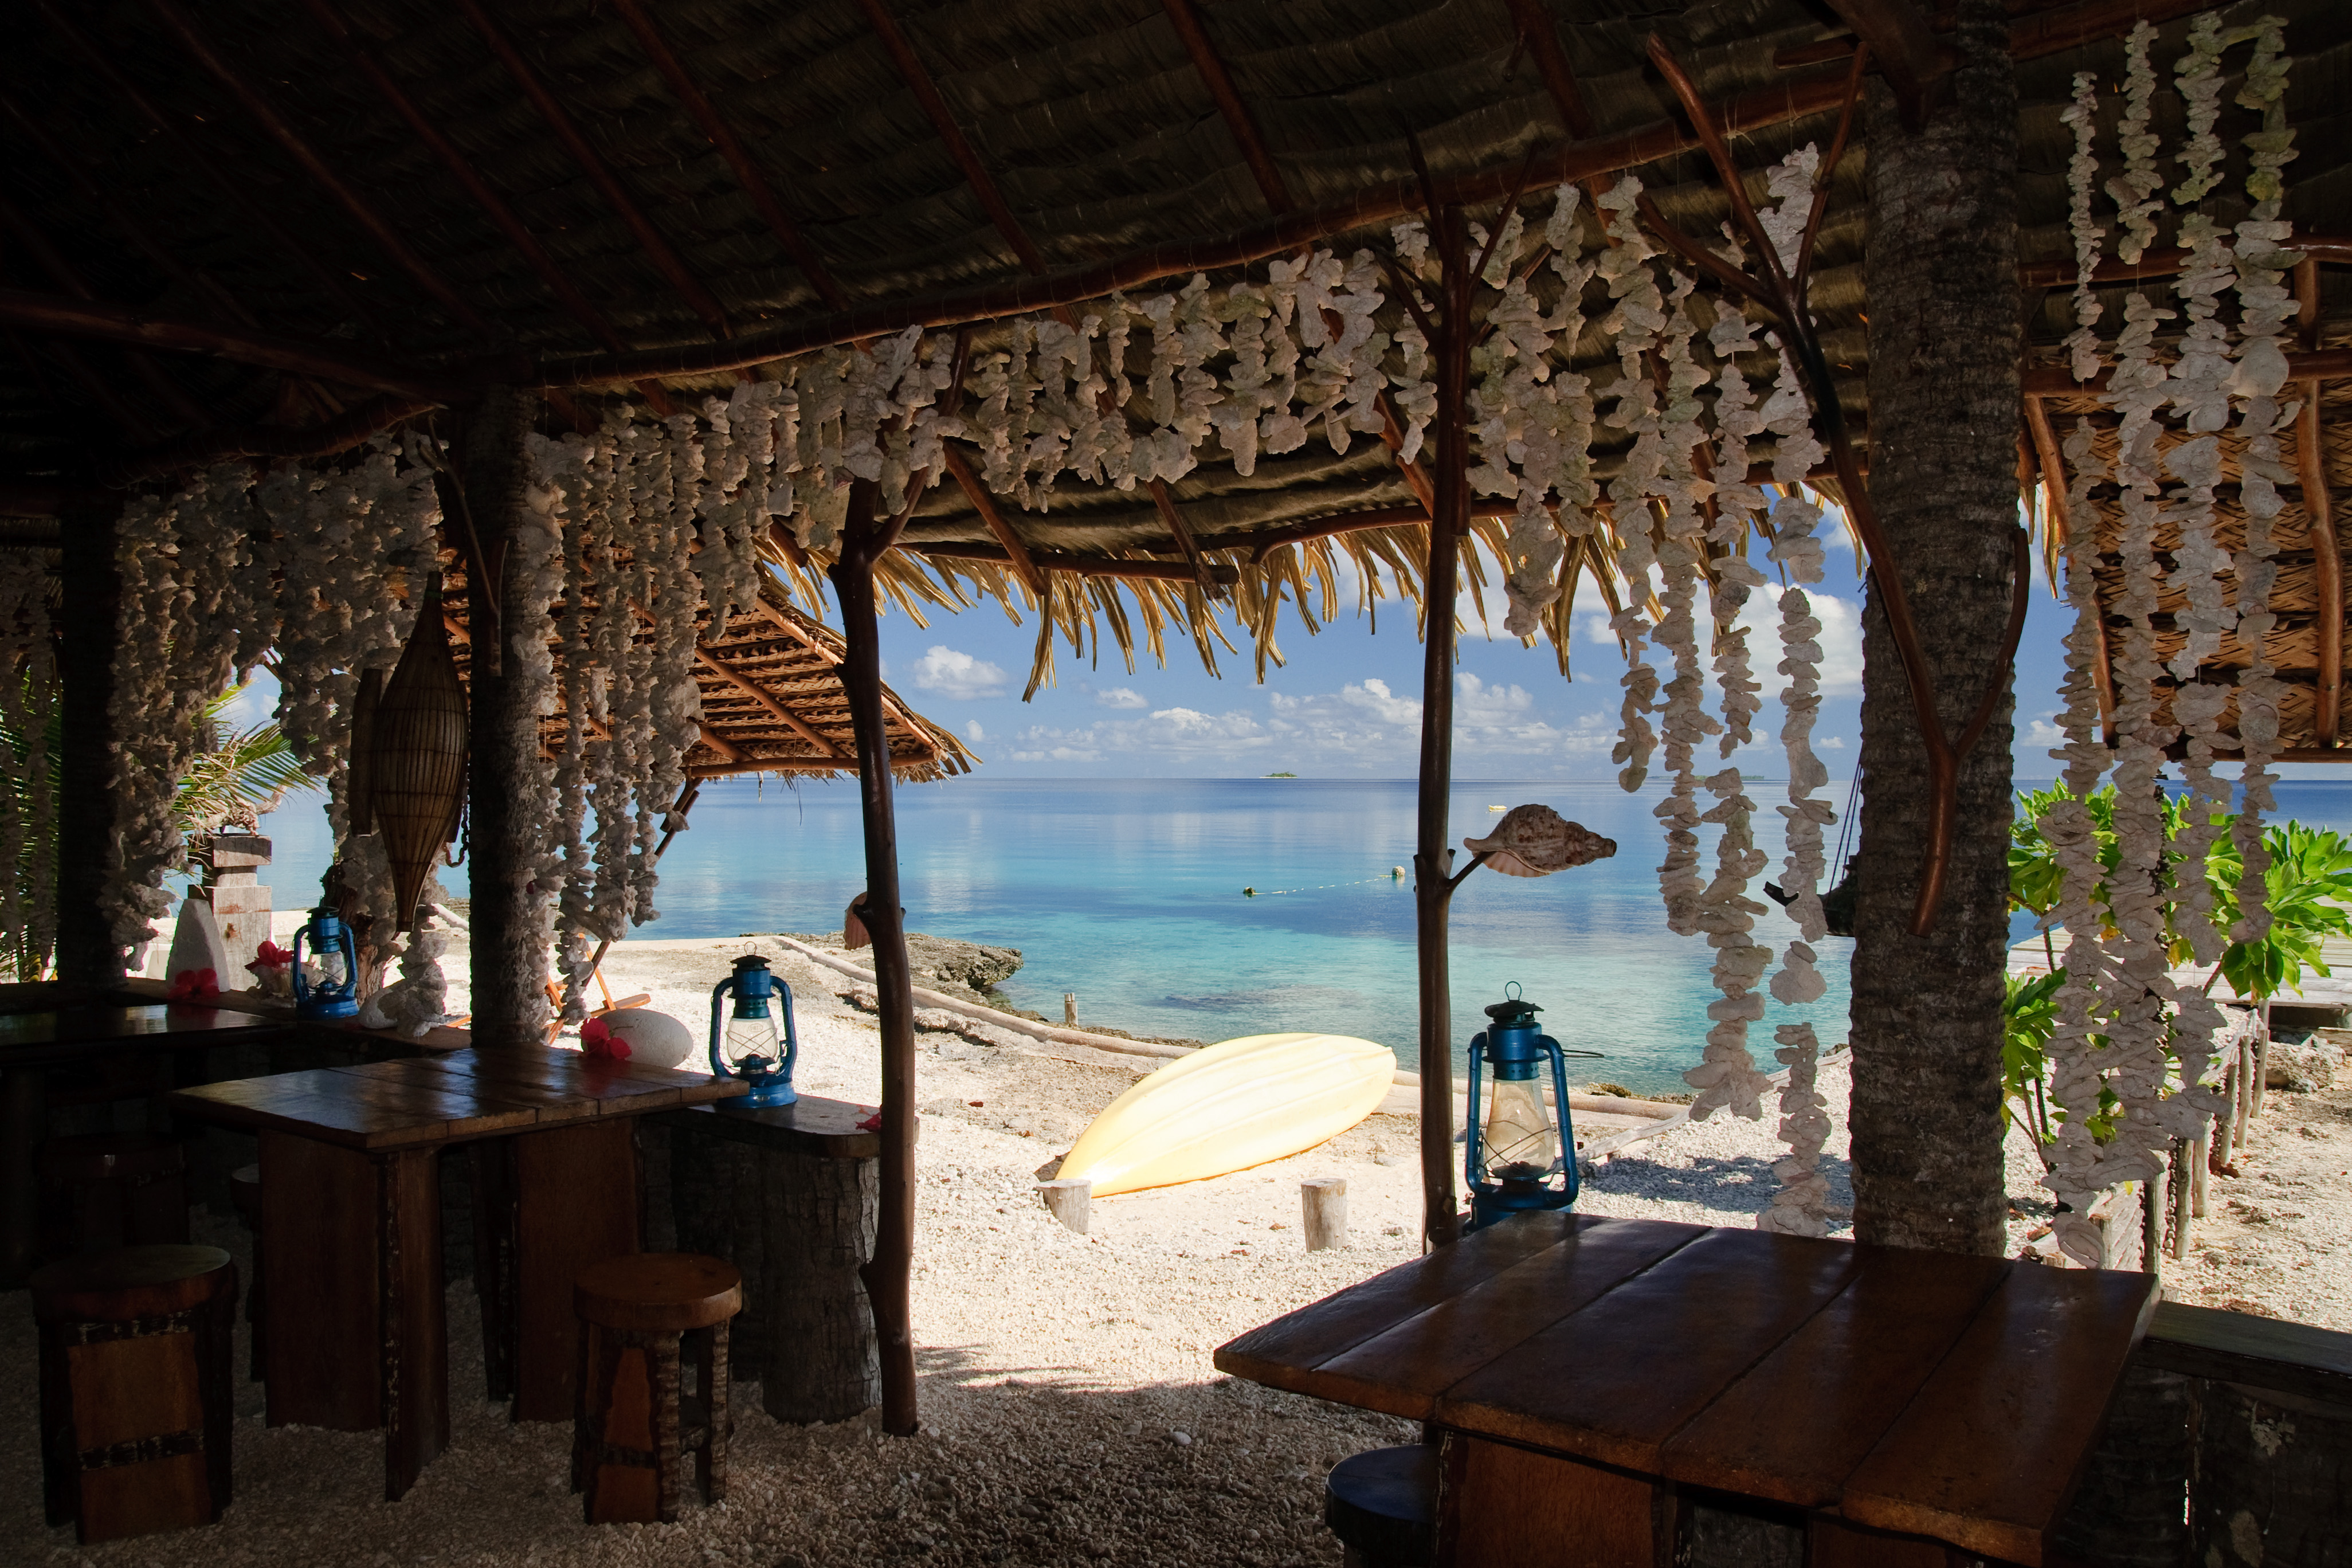
villa, mansion, house, restaurant, swimming pool, cottage, nikon, interior design, resort, estate, d300, polinesia, fakarava